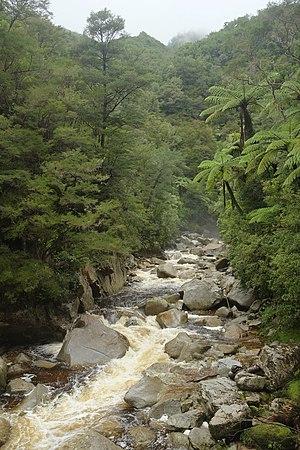
Le fleuve Wainui est un cours d’eau du District de Tasman, dans la région de Tasman situé dans l’Ile du Sud de la Nouvelle-Zélande.